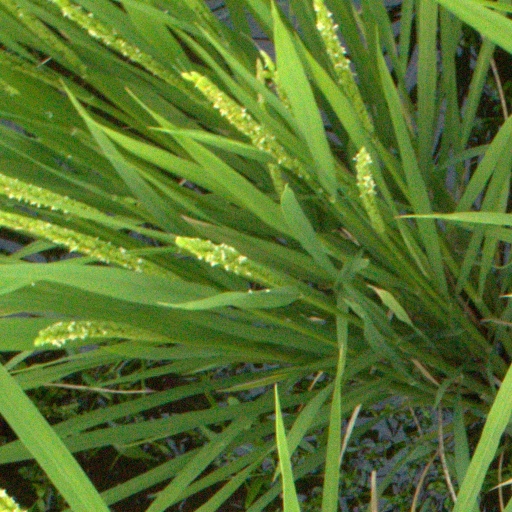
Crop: rice